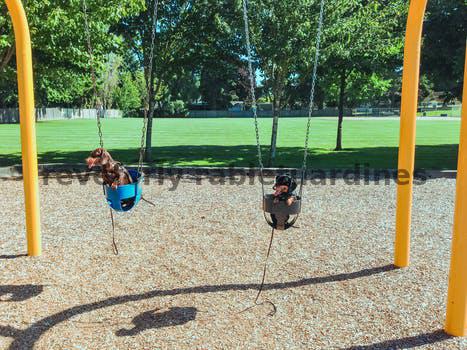
Label: Watermark